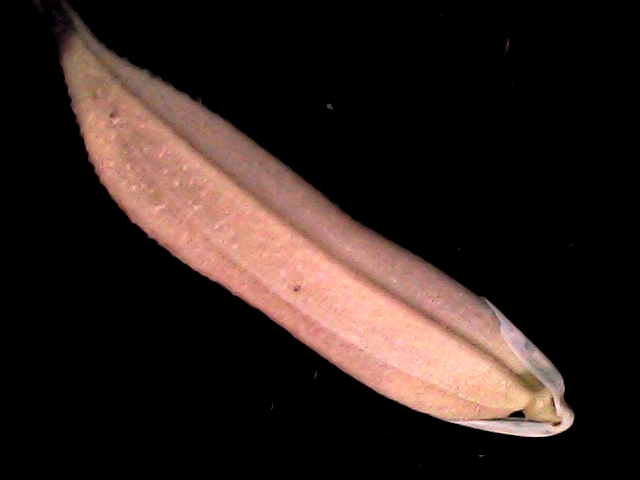
Rice variety: BD70